Christian perfection

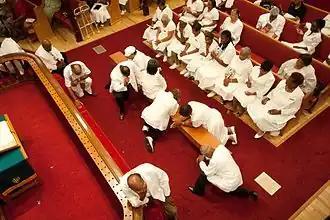
Methodists often seek the new birth and entire sanctification at the mourners' bench or chancel rails during services held in local churches, tent revivals and camp meetings (pictured are people praying at Mount Zion United Methodist Church in Pasadena, Maryland).

Calling it "the grand depositum" of the Methodist faith, Wesley specifically taught that the propagation of the doctrine of entire sanctification to the rest of Christendom was the main reason that God raised up the Methodists in the world. Methodists taught that through entire sanctification, the heart was made perfect in love and original sin was eradicated. After Wesley's death, his teachings on Christian perfection remained important to the Methodist church, but, according to historian David Bebbington, "the tradition fell into decay." As later generations of Methodists sought greater respectability in the eyes of other Christian denominations, some turned to "a watered-down version" of the doctrine outlined by William Arthur (who served as Secretary of the Wesleyan Methodist Missionary Society) in his popular work "The Tongue of Fire", published in 1856. While Arthur encouraged readers to pray for a greater experience of the Holy Spirit, he de-emphasized the instantaneous aspect of Christian perfection. According to Bebbington, this eliminated the distinctiveness of Wesleyan entire sanctification, and by the 1860s, the idea that Christian perfection was a decisive second blessing or stage in Christian sanctification had fallen out of favor among some Methodists, though not all Methodists, as academic institutions affiliated with mainline Methodism such as Asbury Theological Seminary, Methodist camp meetings, and other Holiness Methodist associations within the Church continued to be a beacon for the holiness movement.